Castello di Santa Margherita Ligure

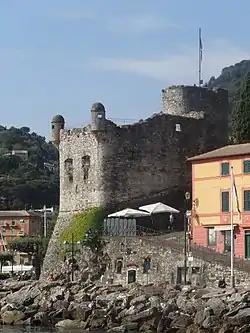
View of the castle

The Castello di Santa Margherita Ligure is a 16th-century fortress in Santa Margherita Ligure, within the Metropolitan City of Genoa in Italy.